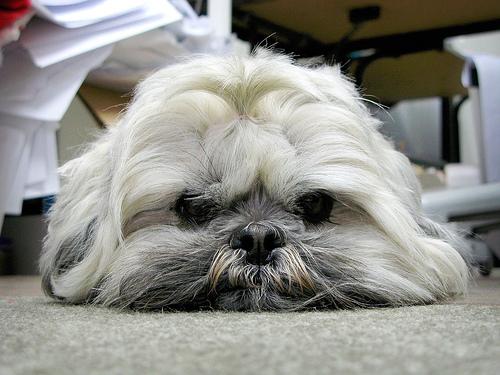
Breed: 215-n000038-Lhasa